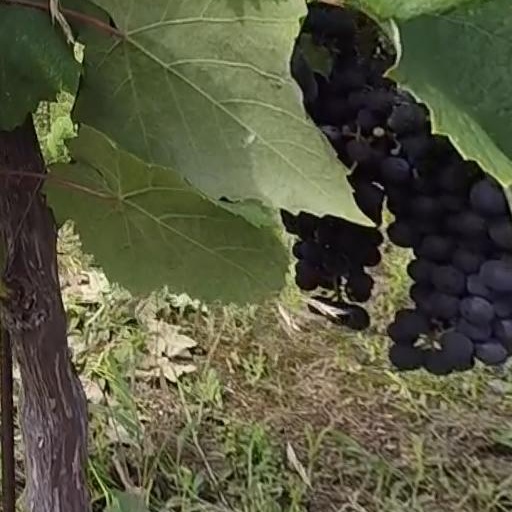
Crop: grape